The Devil's Elixirs

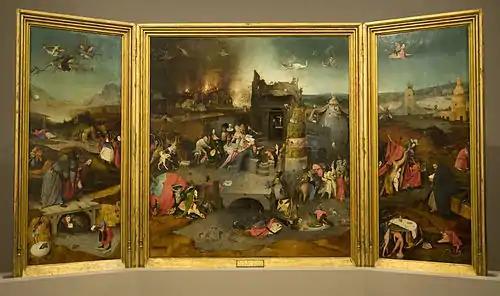
"Triptych of the Temptation of Saint Anthony" by Hieronymus Bosch, circa 1500. Details from this Triptych were used as cover art for Ian Sumter's translation of "The Devil's Elixirs".

In 1796, Erasmus Darwin (grandfather of Charles Darwin) published the second volume of his work, "Zoonomia". It included statements such as, "The disposition to insanity, as well as to convulsion, is believed to be hereditary; and in consequence to be induced in those families from slighter causes than in others".